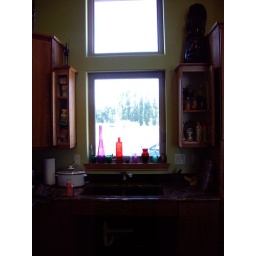
bottles over the kitchen sink